Renal ultrasonography

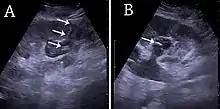
Figure 29. (A) Percutaneous nephrostomy tube placed through a calyx in the lower pole of a kidney with hydronephrosis. (B) The pigtail catheter is placed in the dilated calyx. The tube in (A) and the pigtail in (B) are marked with white arrows.

Sonography is the modality of choice for guidance when performing intervention in the kidney, whether it is kidney biopsy, percutaneous nephrostomy or abscess drainage. Historically, thermal ablation of renal tumors is performed under CT guidance, as the risk of injuring neighboring intestines during the US-guided procedure was considered too high due to poor identification of the moving bowels. However, recent guidelines for renal interventional US include radiofrequency, microwave and cryoablation with US as the ideal imaging guide.